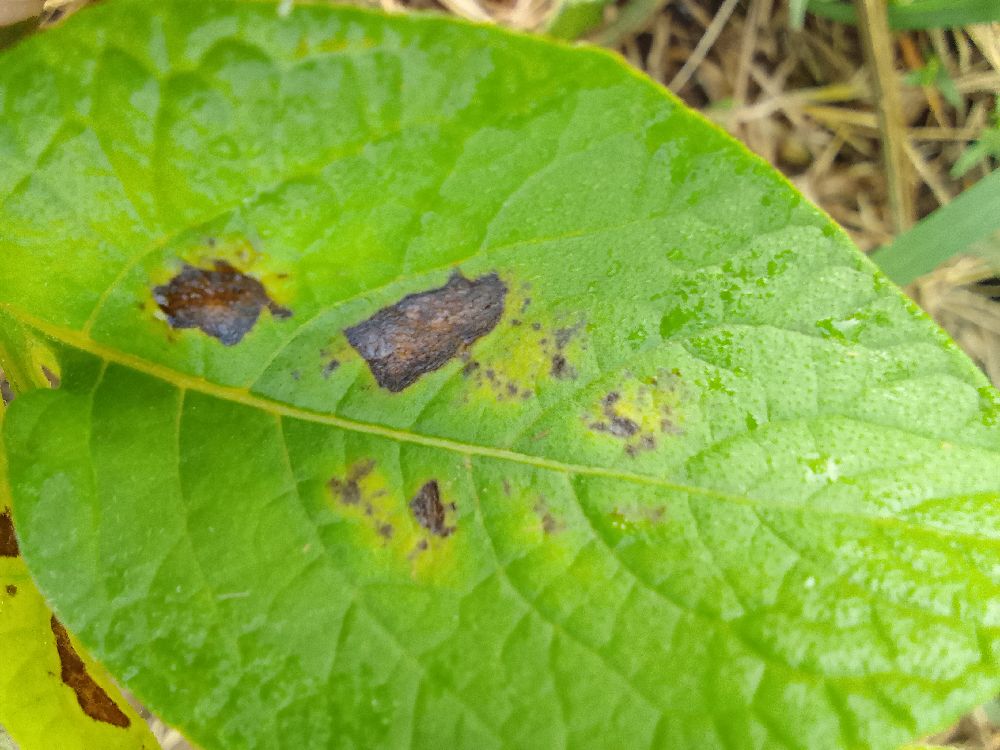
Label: Early blight